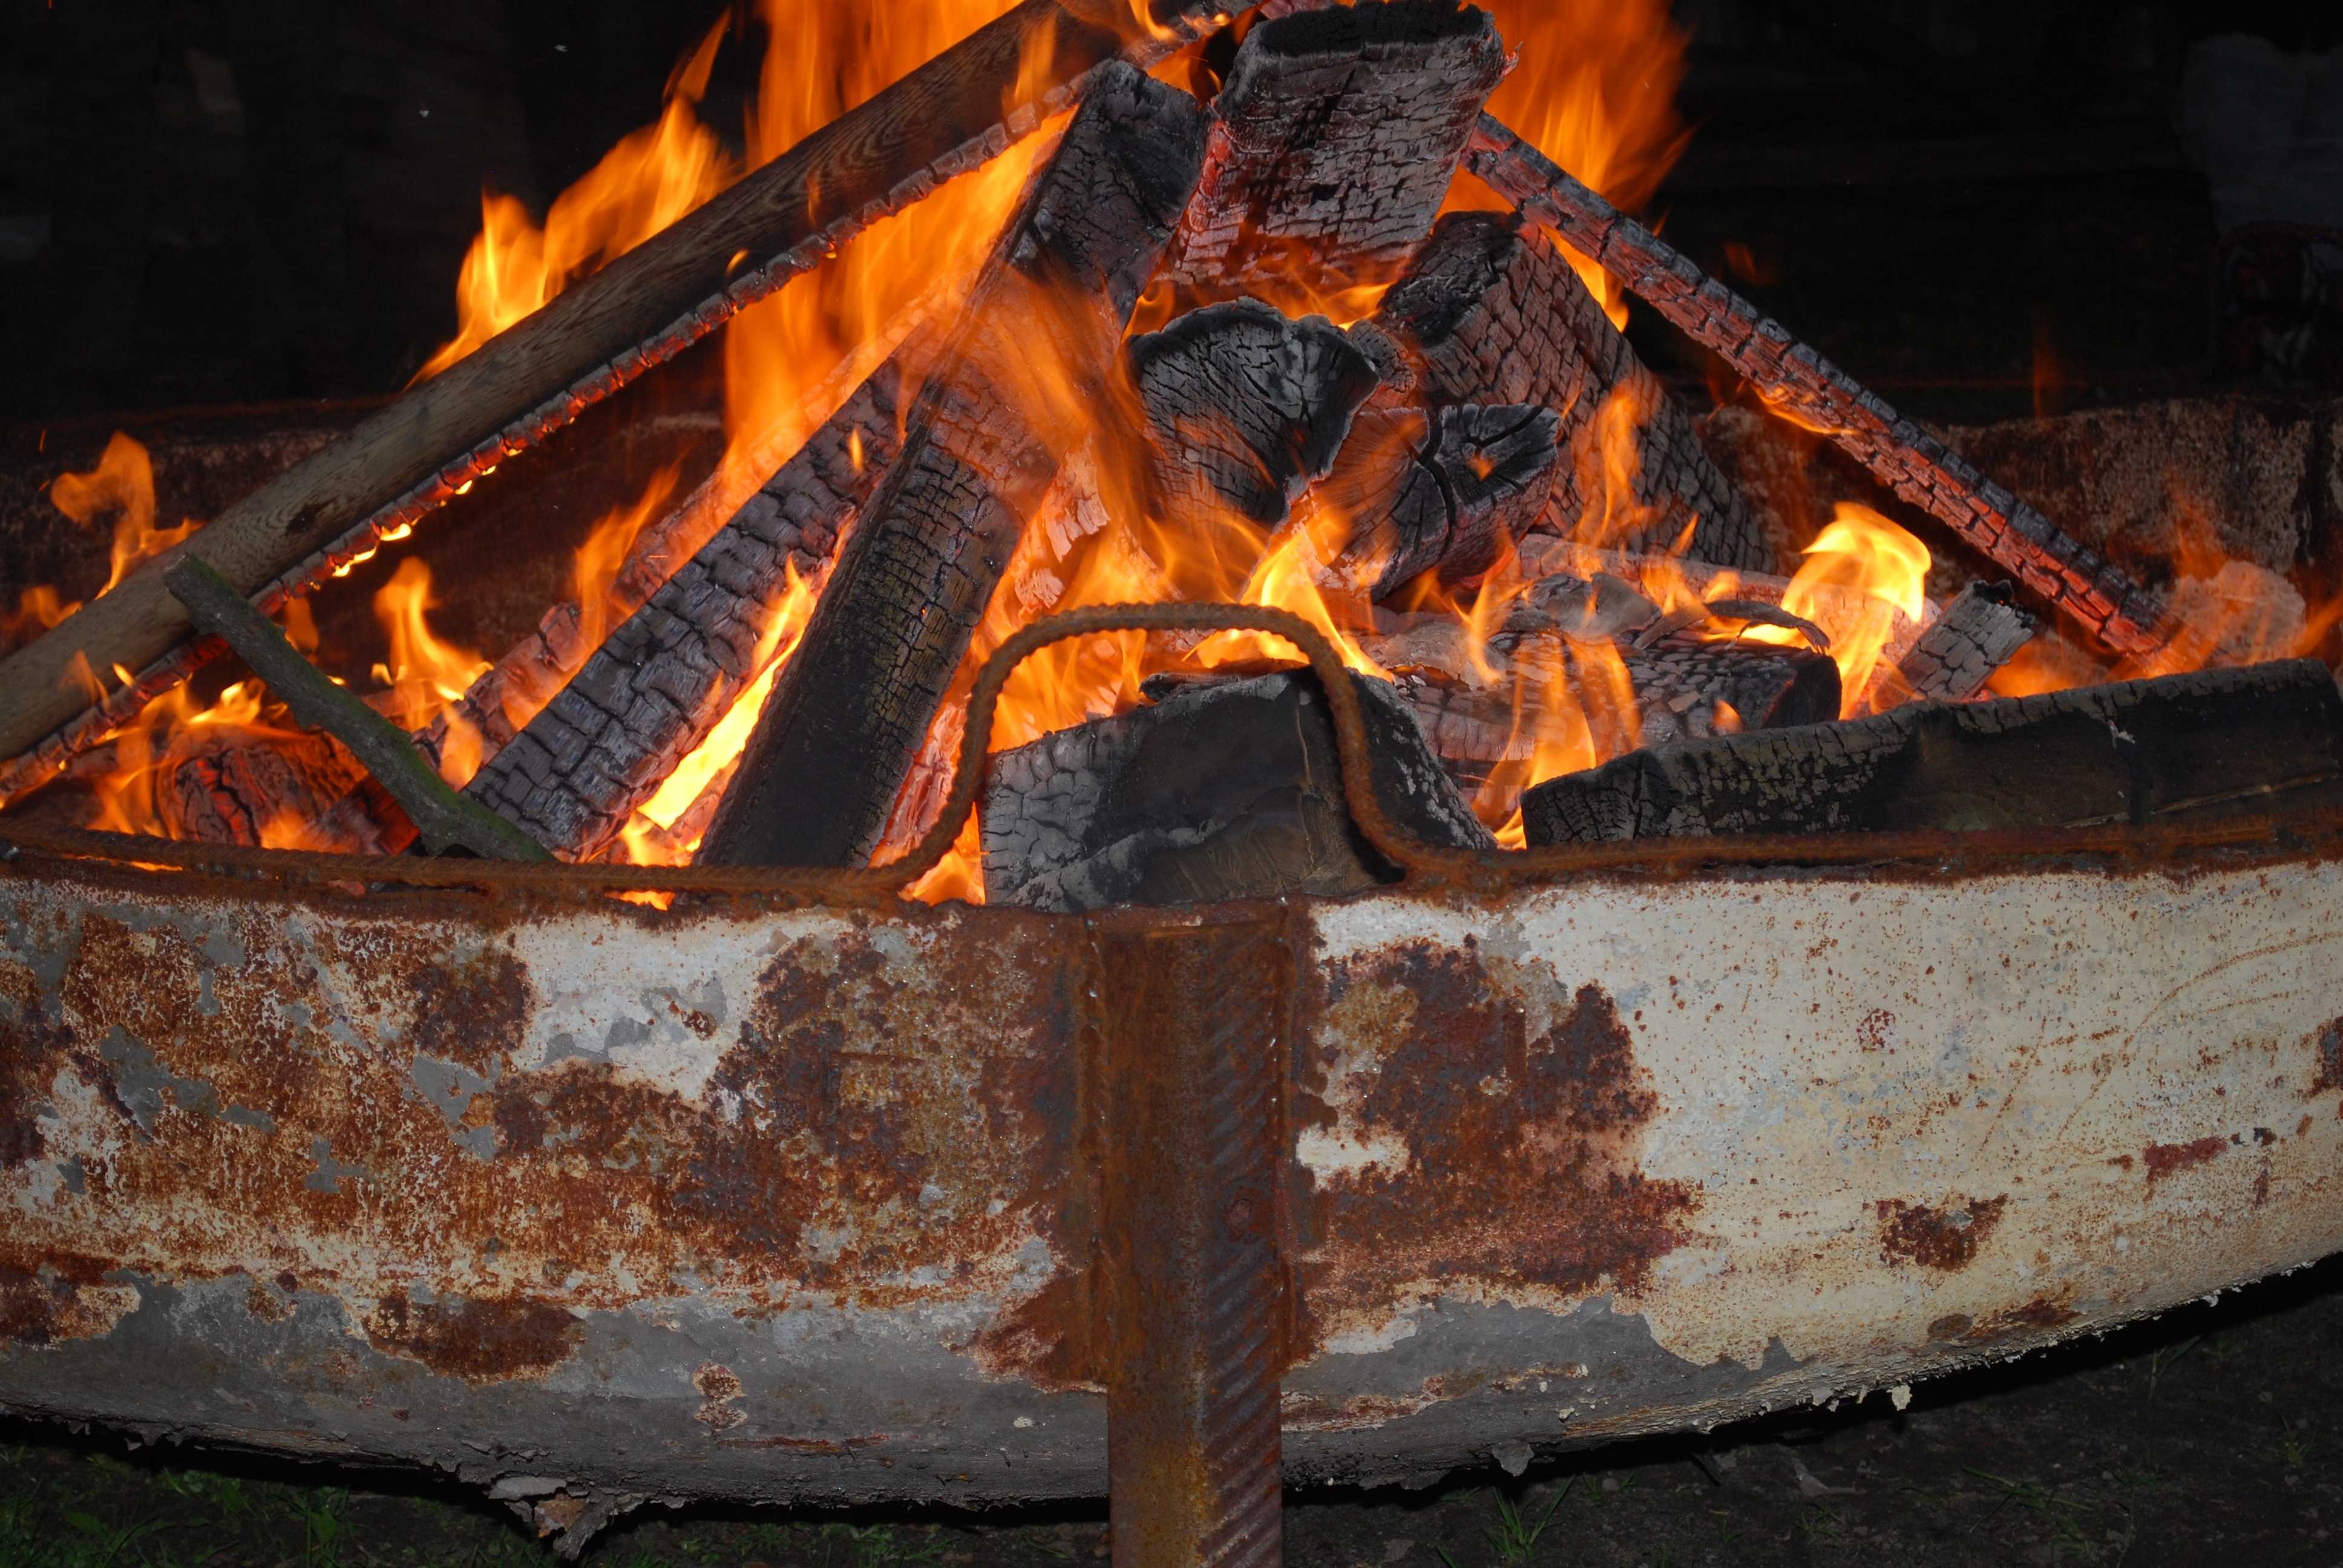
outdoor, light, wood, night, warm, orange, dish, food, flame, fire, glow, campfire, meat, cuisine, heat, burn, burning, hot, iron, flames, forge, fiery, blazing, grilling, fire place